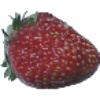
Label: strawberry_wedge